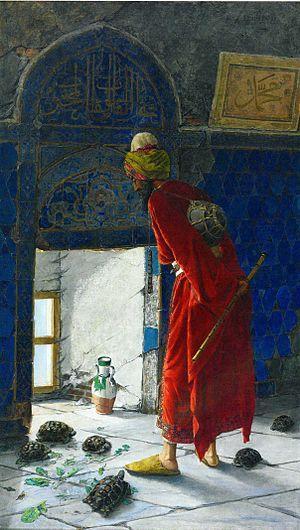
Le Dresseur de tortues, en turc : Kaplumbağa Terbiyecisi, est un tableau de l'artiste turc Osman Hamdi Bey, réalisé en deux versions. La première date de 1906 et est exposée au musée Pera à Istanbul en Turquie. La seconde version est réalisée en 1907 : elle est présentée au musée Sakıp Sabancı à Istanbul. La première version a été achetée par le musée Pera pour 3,1 millions d'euros.